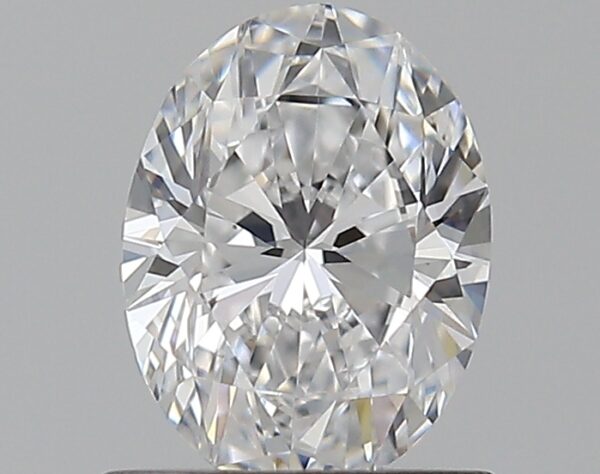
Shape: oval
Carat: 0.75
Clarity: VS1
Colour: D
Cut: EX
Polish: VG
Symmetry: EX
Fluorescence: N
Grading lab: GIA
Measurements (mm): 6.86 x 5.1 x 3.25